Willie Calhoun

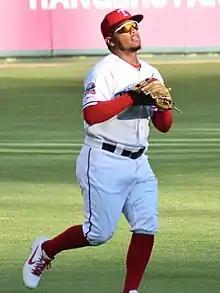
Calhoun at Globe Life Park in Arlington in 2019

Willie Shawn Lamont Calhoun (born November 4, 1994) is an American professional baseball left fielder and designated hitter for the Charros de Jalisco of the Mexican League. He has previously played in Major League Baseball (MLB) for the Texas Rangers, San Francisco Giants, New York Yankees, and Los Angeles Angels.